Luc-André Bouchard

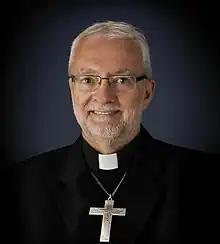

Luc-André Bouchard (born 18 November 1949) is a Canadian bishop of the Roman Catholic Church. Appointed by Benedict XVI, Bouchard is the ninth Bishop of Trois-Rivières.